Chernobyl disaster

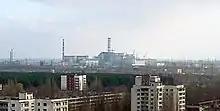
Pripyat with the Chernobyl Nuclear Power Plant in the distance

The nearby city of Pripyat was not immediately evacuated and the townspeople were not alerted during the night to what had just happened. However, within a few hours, dozens of people fell ill. Later, they reported severe headaches and metallic tastes in their mouths, along with uncontrollable fits of coughing and vomiting. As the plant was run by authorities in Moscow, the government of Ukraine did not receive prompt information on the accident.